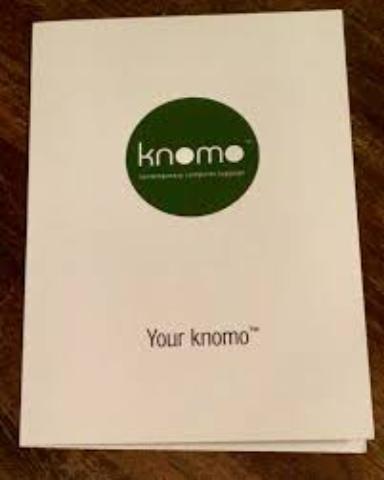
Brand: Knomo
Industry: Clothes